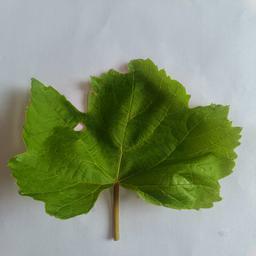
Label: Healthy Leaves